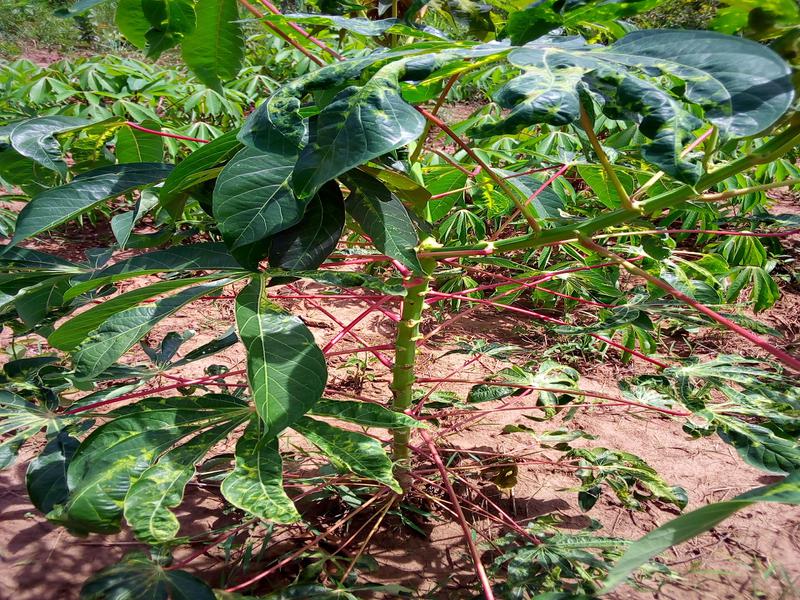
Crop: cassava
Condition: mosaic_disease